Malbec

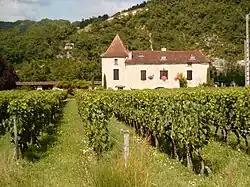
A vineyard in Cahors

At one point Malbec was grown in 30 different departments of France, a legacy that is still present in the list of local synonyms for the variety, which easily surpasses 1000 names. In recent times, however, the popularity of the variety has been steadily declining with a 2000 census reporting only 15,000 acres (6,100 hectares) of the vine, which are mostly consigned to the southwestern part of the country. Its stronghold remains Cahors where "Appellation d'origine contrôlée" (AOC) regulations stipulates that Malbec must compose at least 70% of the blend, with Merlot and Tannat rounding out the remaining percentage. Outside of Cahors, Malbec is still found in small amounts as a permitted variety in the AOCs of Bergerac, Buzet, Côtes de Duras, Côtes du Marmandais, Fronton and Pécharmant. It is also permitted in the "Vin Délimité de Qualité Supérieure" (VDQS) of Côtes du Brulhois. In Le Midi region of the Languedoc, it is permitted (but rarely grown) in the AOC regions of Cabardès and Côtes de Malepère. There is a small amount of Malbec grown in the middle Loire Valley and permitted in the AOCs of Anjou, Coteaux du Loir, Touraine and the sparkling wine AOC of Saumur where it is blended with Cabernet Sauvignon and Gamay. Still, as elsewhere in France, Malbec is losing acreage to other varieties—most notably Cabernet Franc in the Loire.